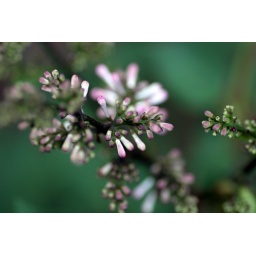
Abstract in green, pink and white